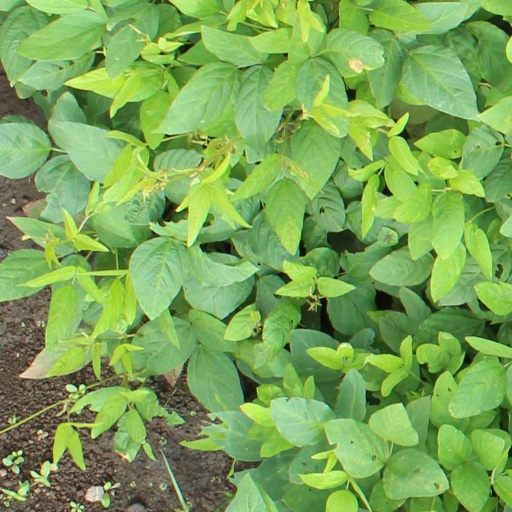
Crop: soybean